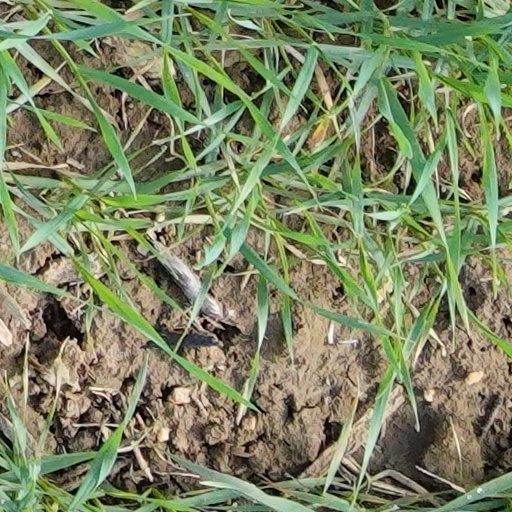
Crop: wheat